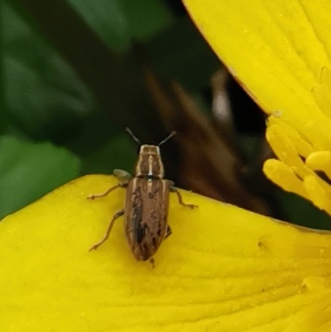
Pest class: pea_leaf_weevil